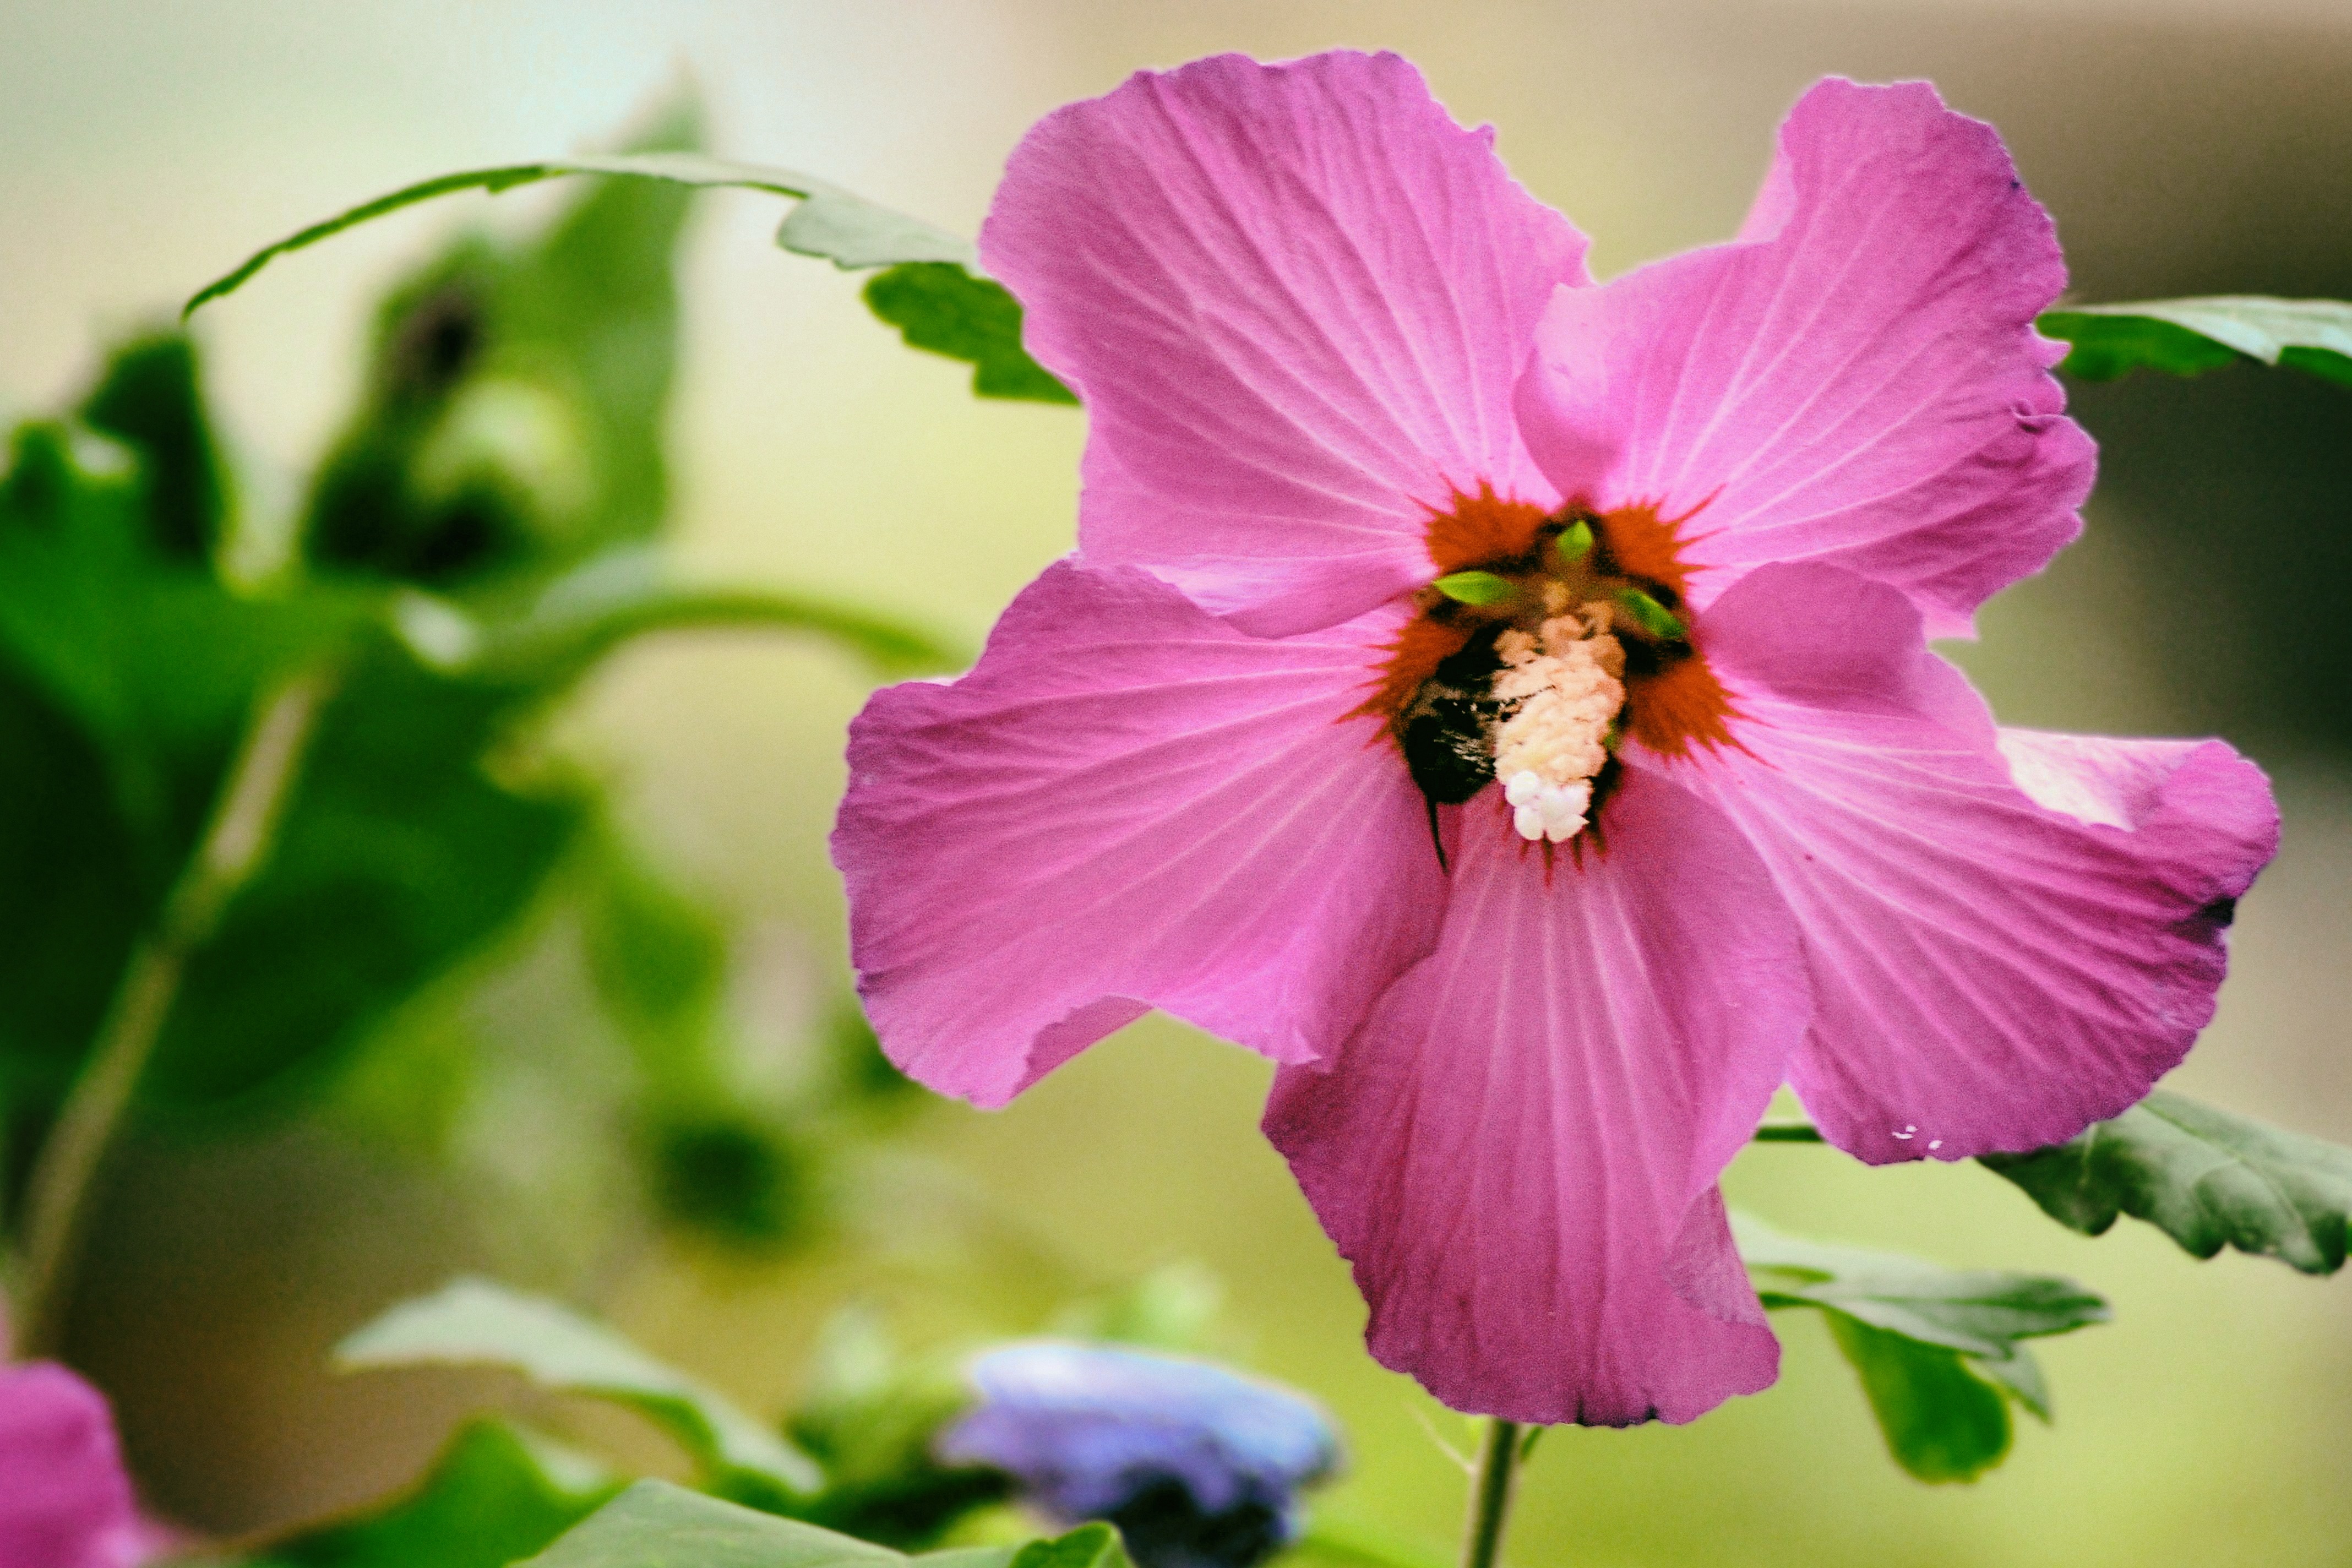
blossom, plant, photography, flower, petal, bloom, summer, green, botany, garden, pink, flora, wildflower, close up, hibiscus, malvales, hollyhocks, pink flower, macro photography, flowering plant, land plant